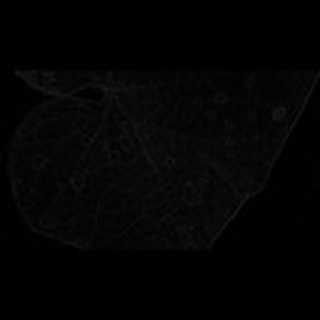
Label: cotton_target_spot